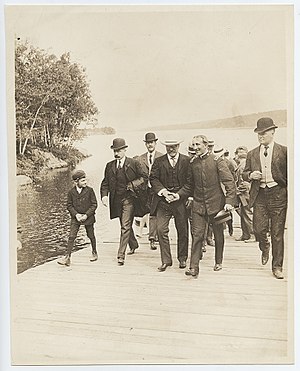
United States Secret Service / Historie / Beskyttelse af USAs præsident og Det 20. århundrede
Præsident Roosevelt med Secret Service agenter på tur i New England
United States Secret Service er en amerikansk sikkerhedstjeneste og forbundspoliti. Secret Service har hovedsageligt ansvaret, for præsidentens, vicepræsidentens, tidligere præsidenters, præsident-kandidater og deres familiers sikkerhed. Dernæst har de ansvaret for, at bekæmpe økonomisk og data kriminalitet på føderalt niveau. Fra grundlæggelsen i 1865 og til 2003 var tjenesten underlagt Finansministeriet. Men er siden blevet overflyttet til Ministeriet for National Sikkerhed.